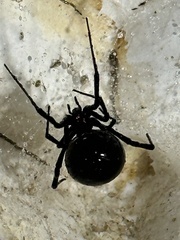
Species: Lactrodectus_hesperus